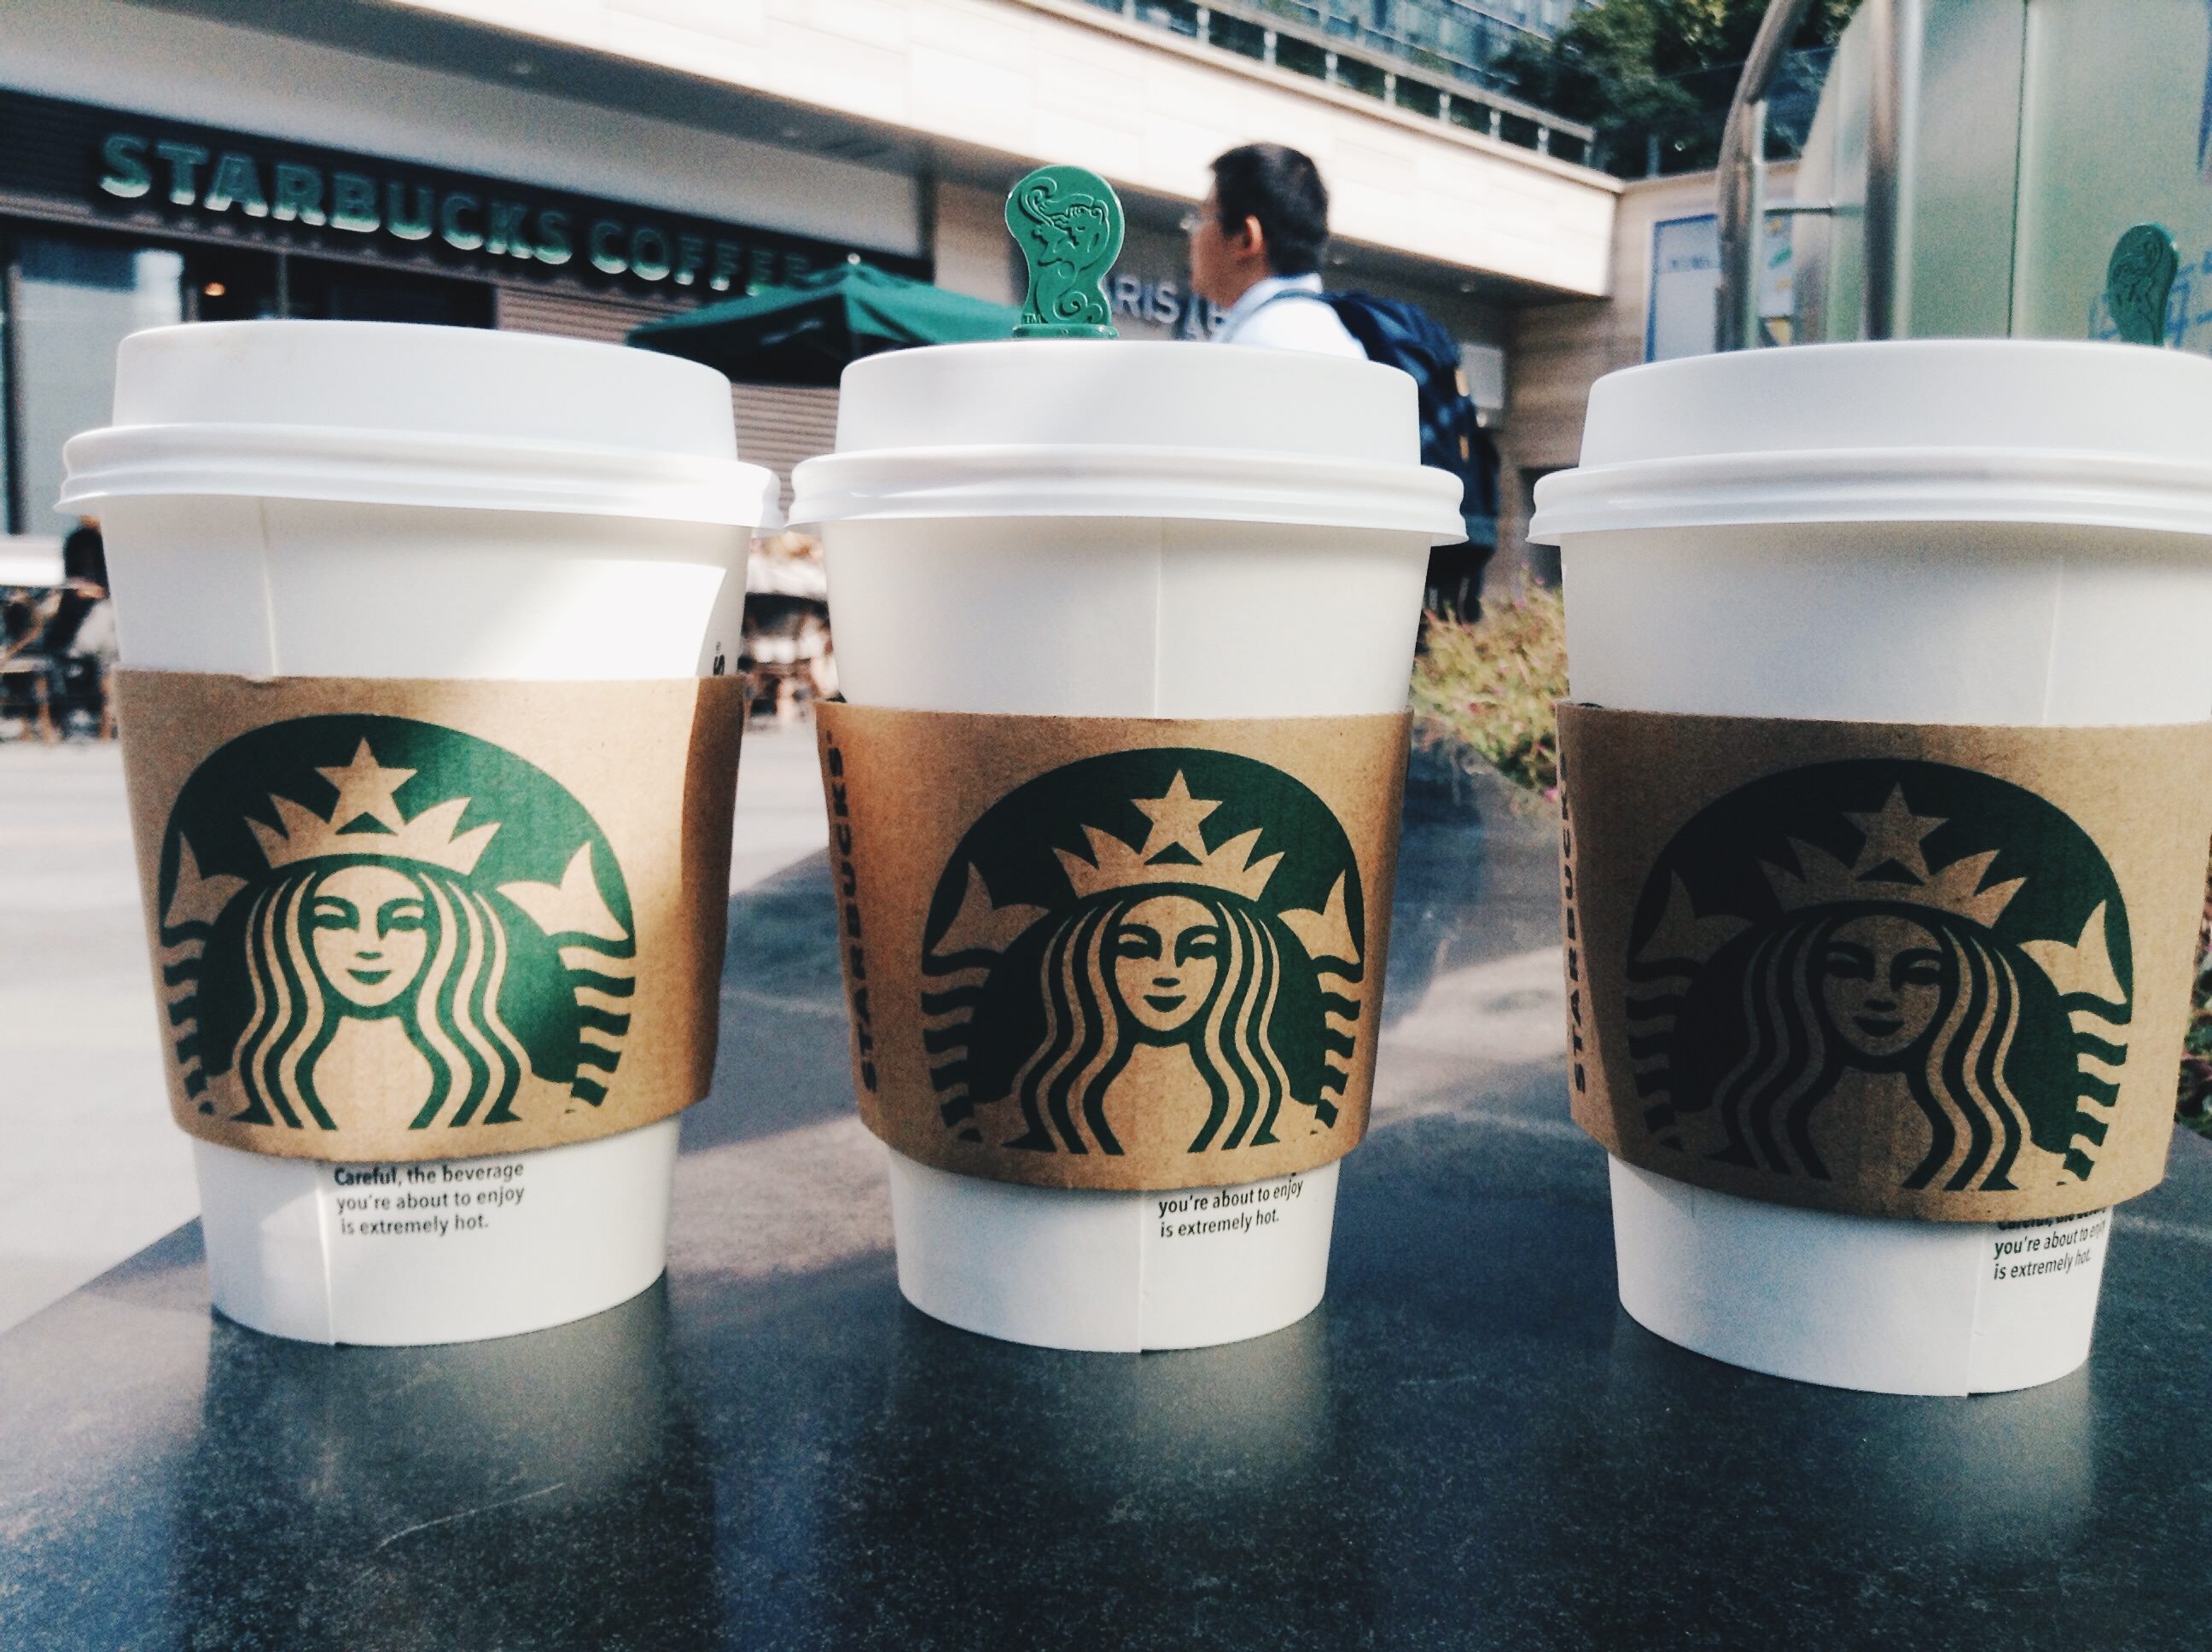
cafe, coffee shop, coffee, cup, shop, ceramic, beverage, drink, mug, coffee cup, starbucks, flowerpot, man made object, pint us, drinkware, starbucks coffee